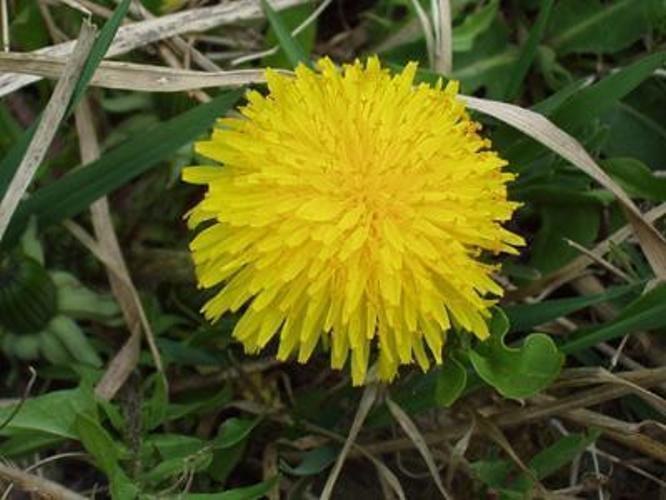
Label: common dandelion